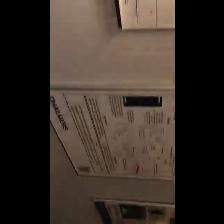
Label: NonHuman